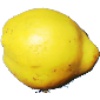
Label: Quince 1